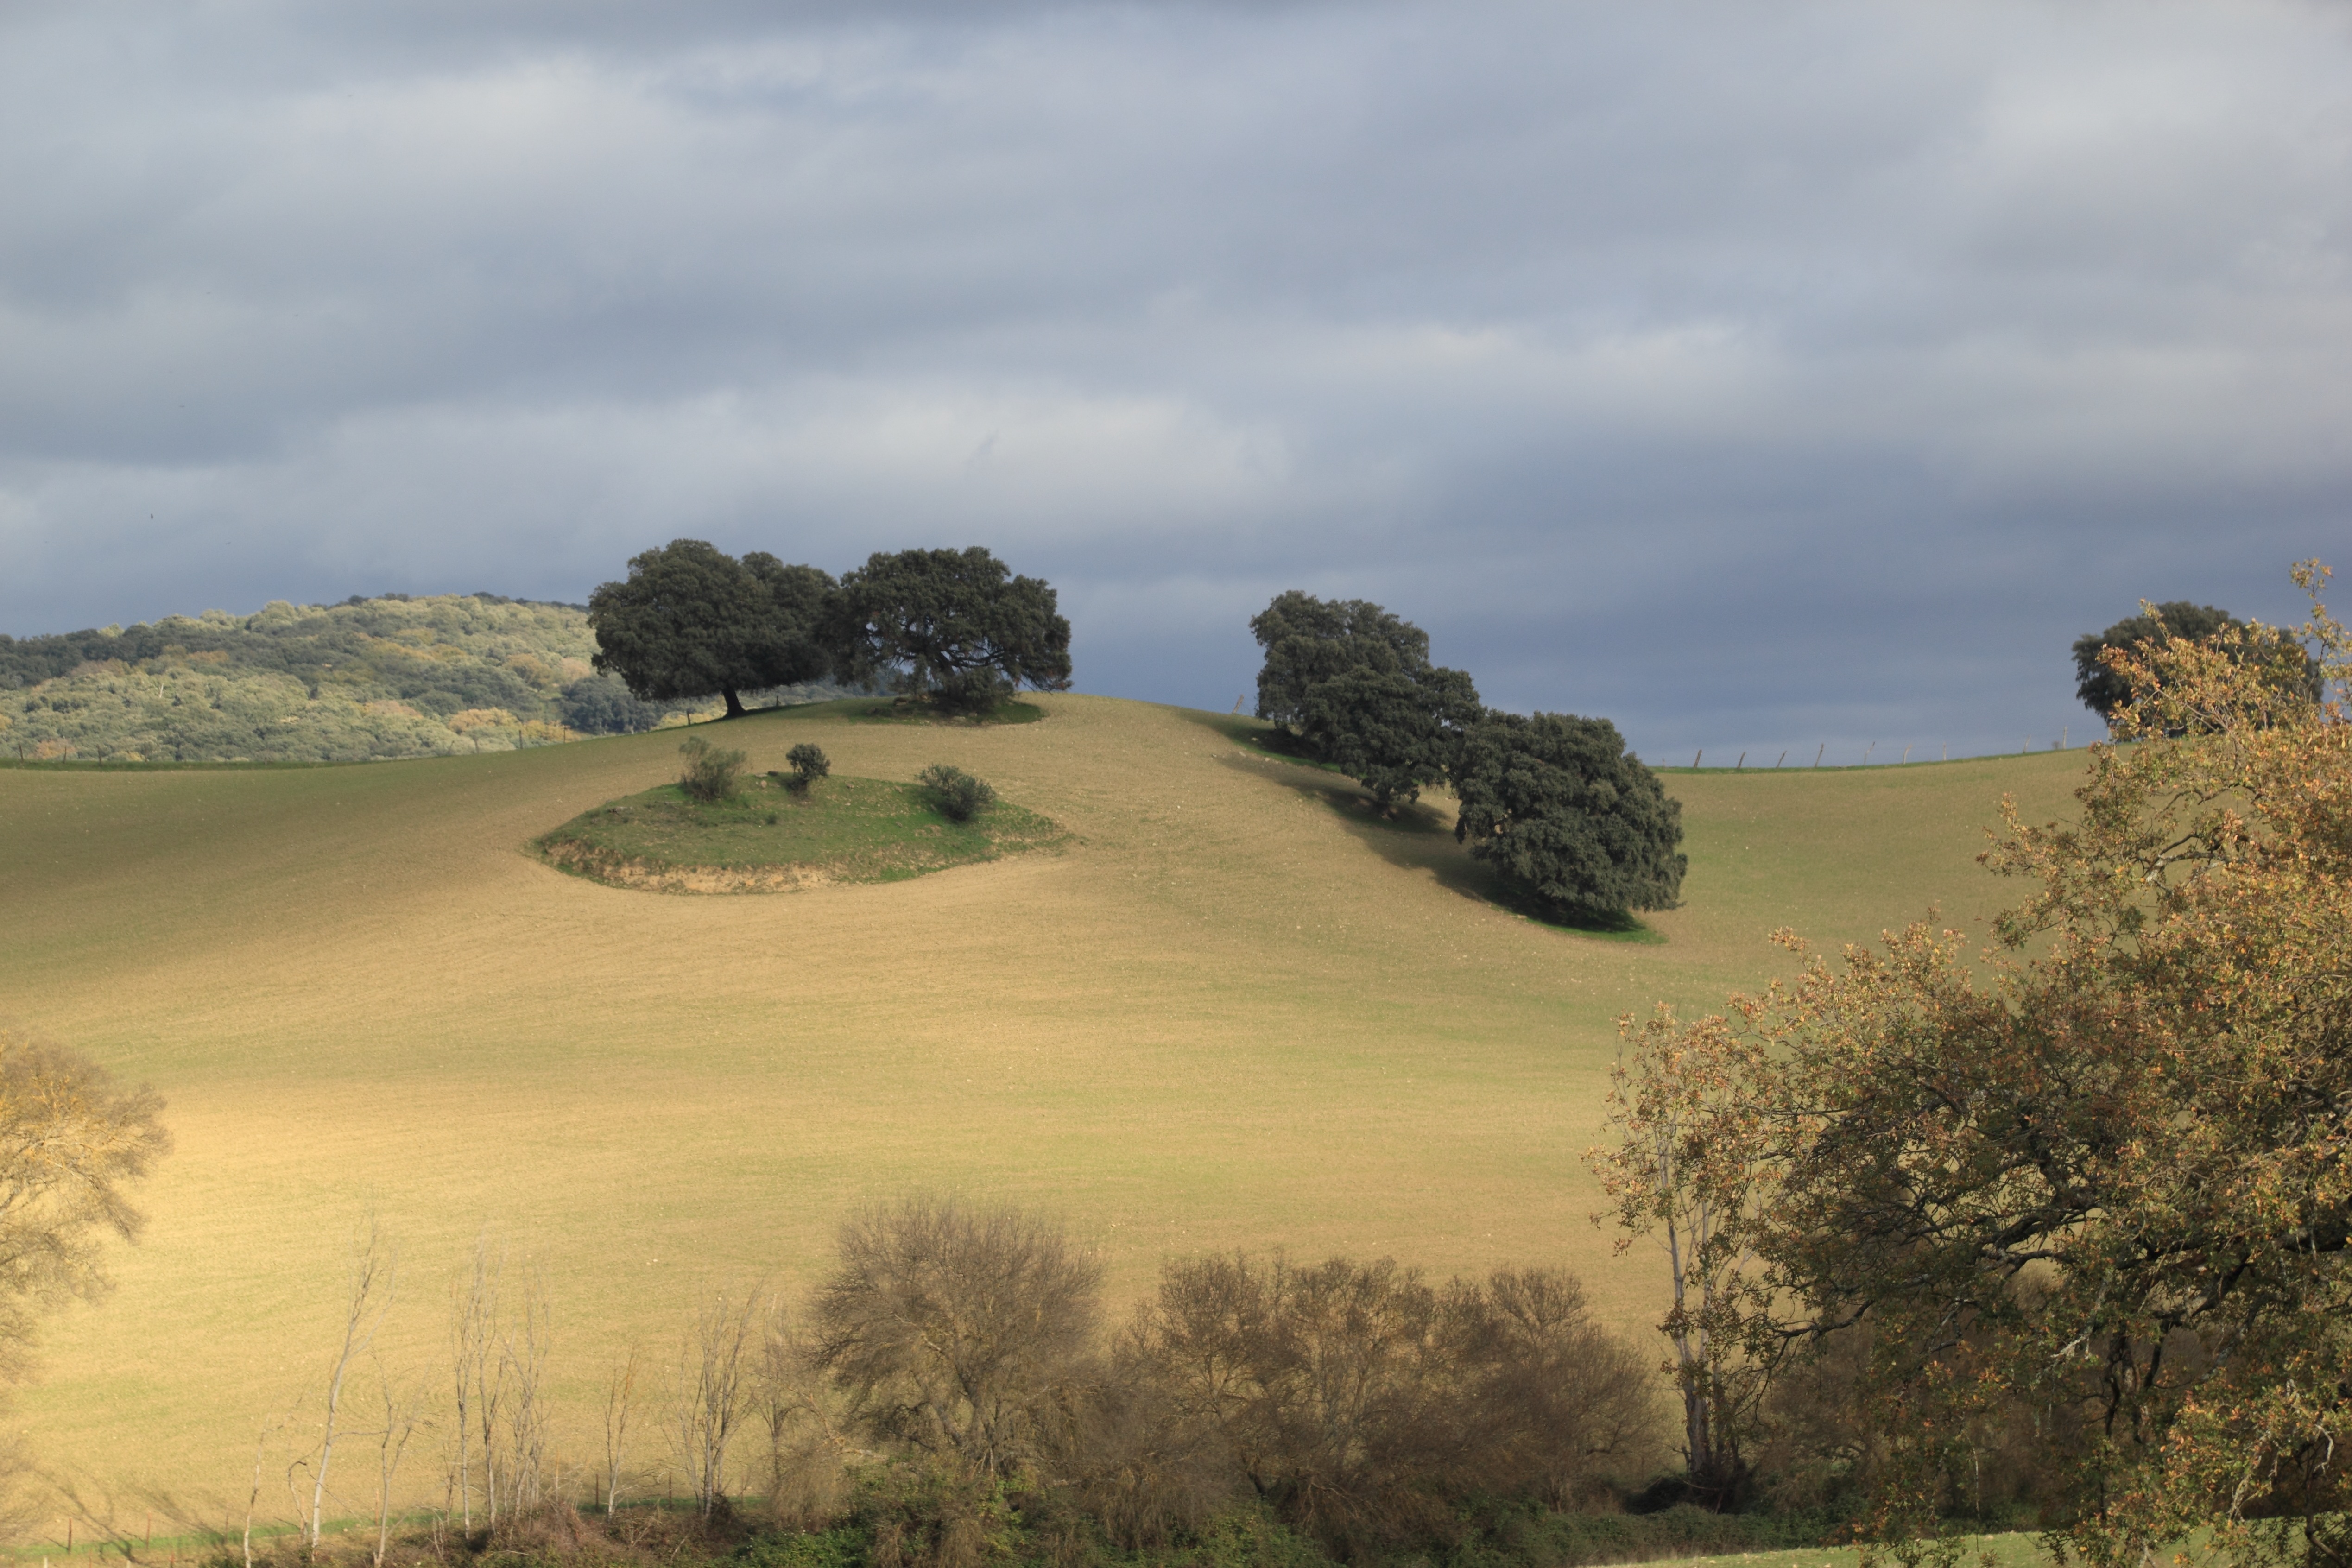
landscape, tree, nature, grass, mountain, cloud, field, prairie, hill, savanna, plain, hills, spain, grassland, plateau, habitat, ecosystem, rural area, natural environment, geographical feature, mountainous landforms